Oxford University Jazz Orchestra

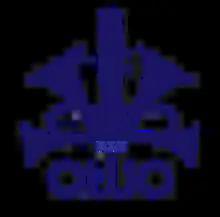

The Oxford University Jazz Orchestra (OUJO) is a jazz orchestra based in the University of Oxford, England. It was founded in 1991.